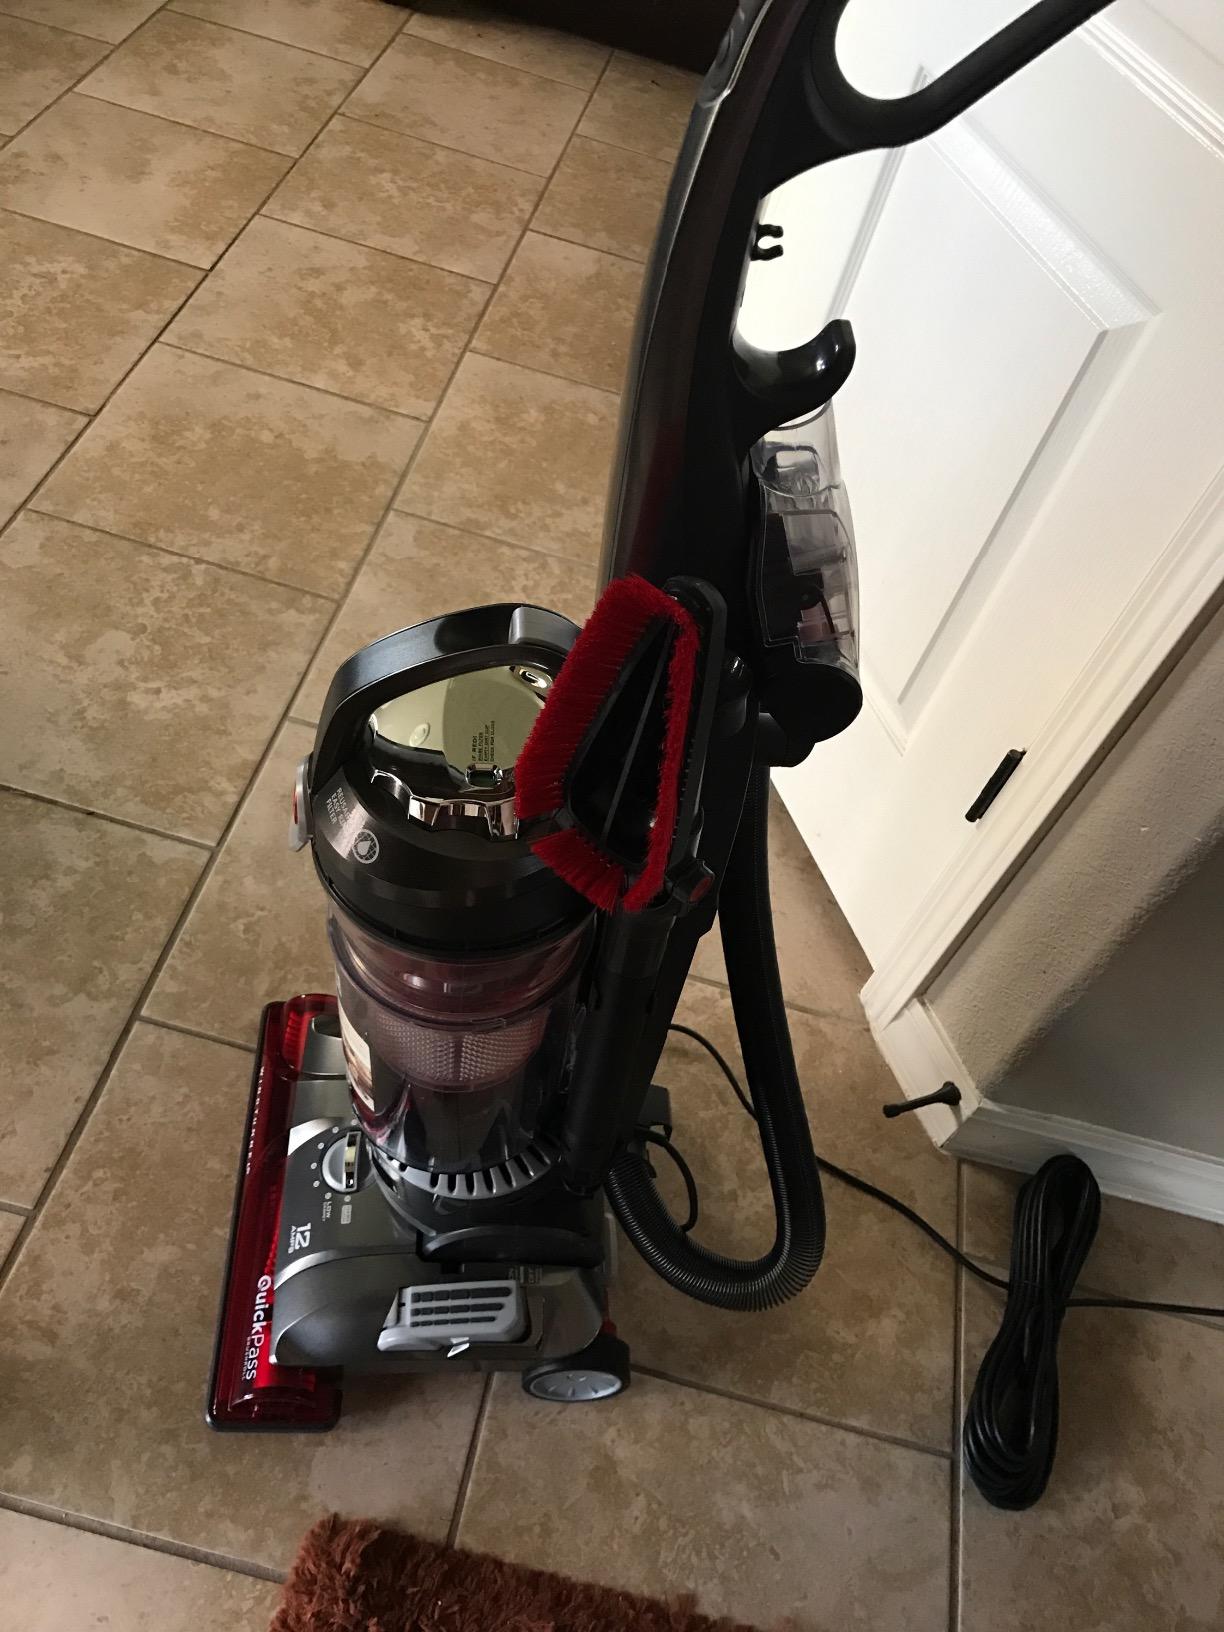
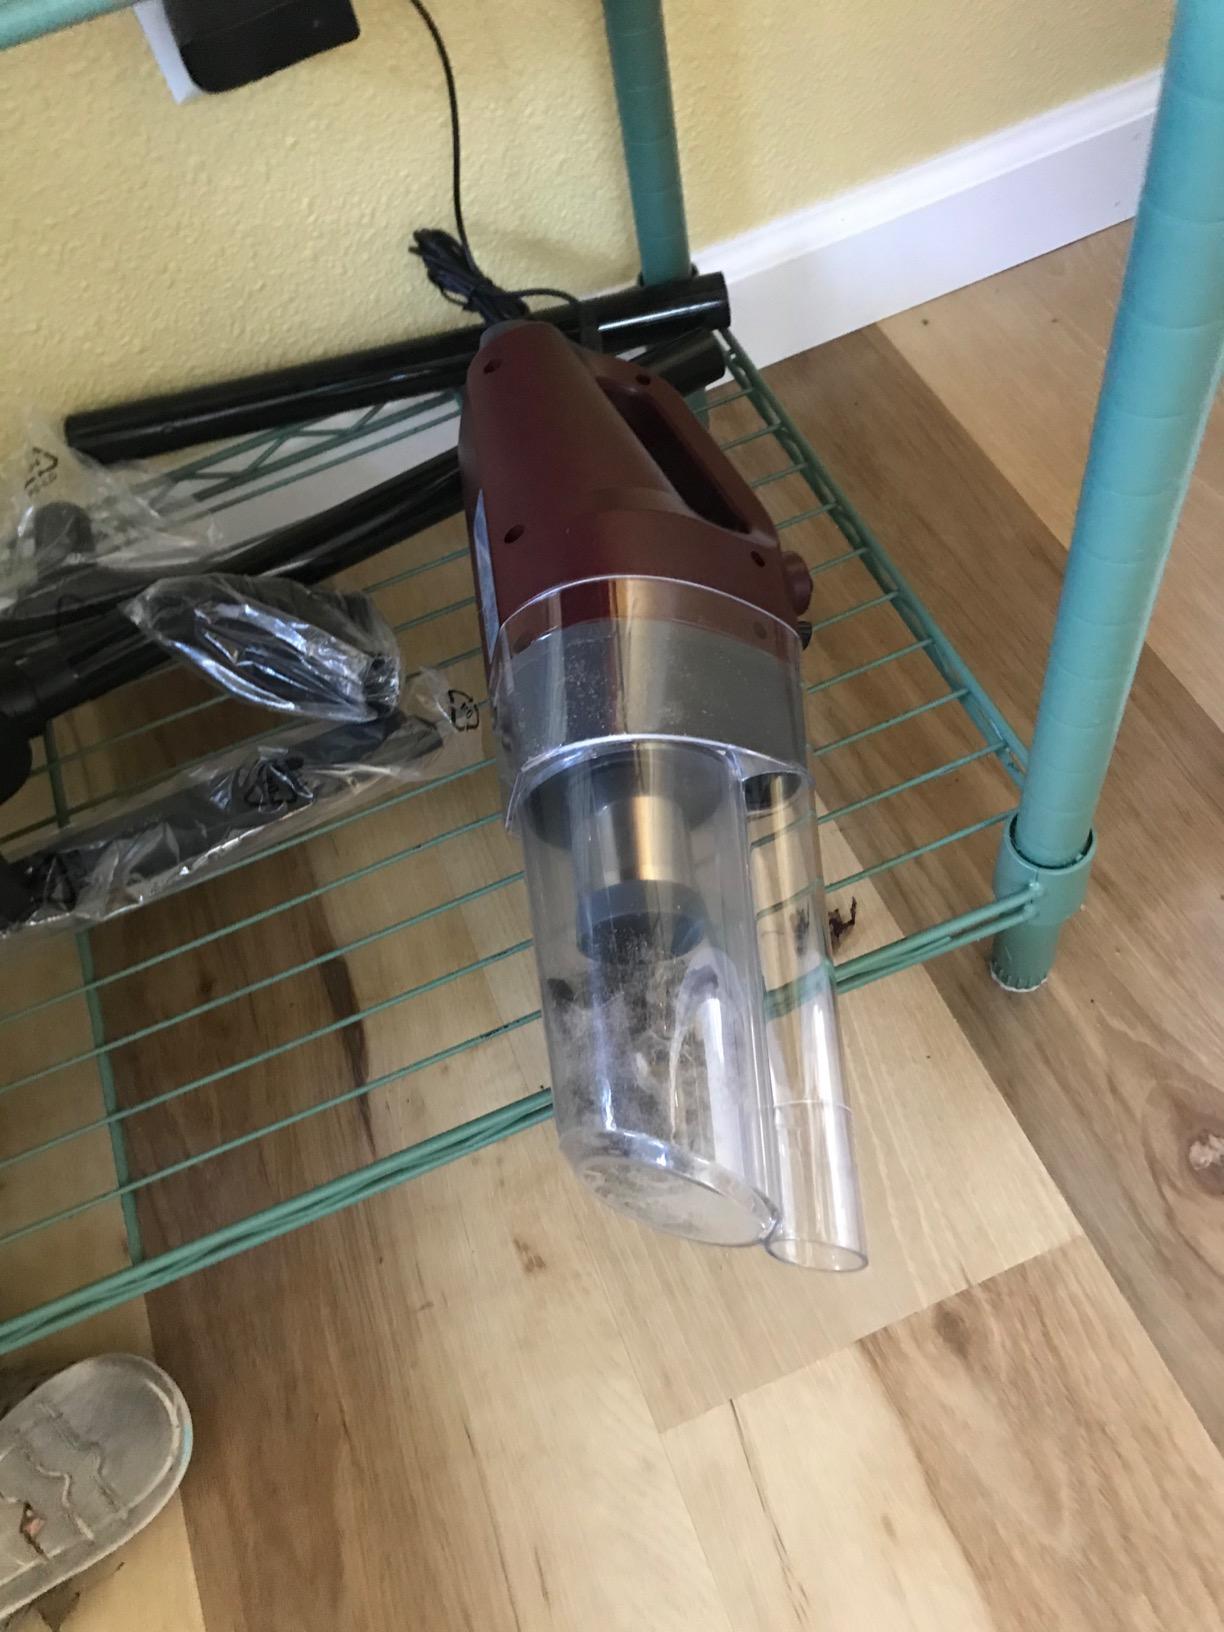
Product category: items_vacuum
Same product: no